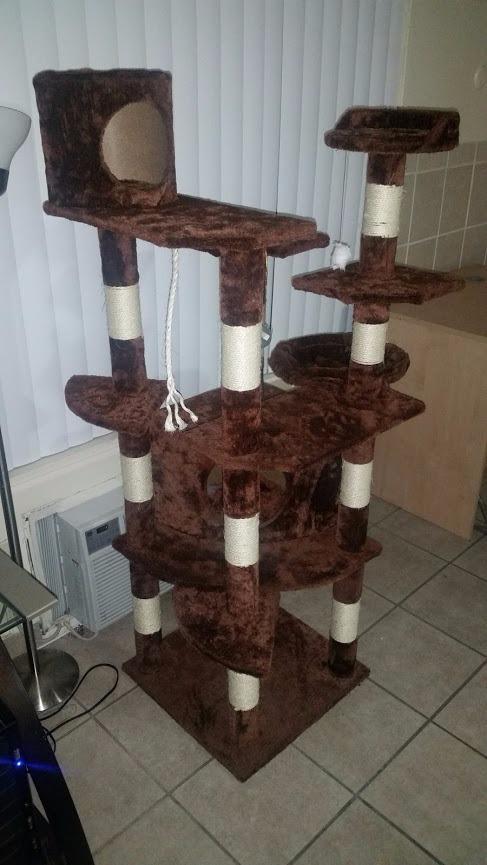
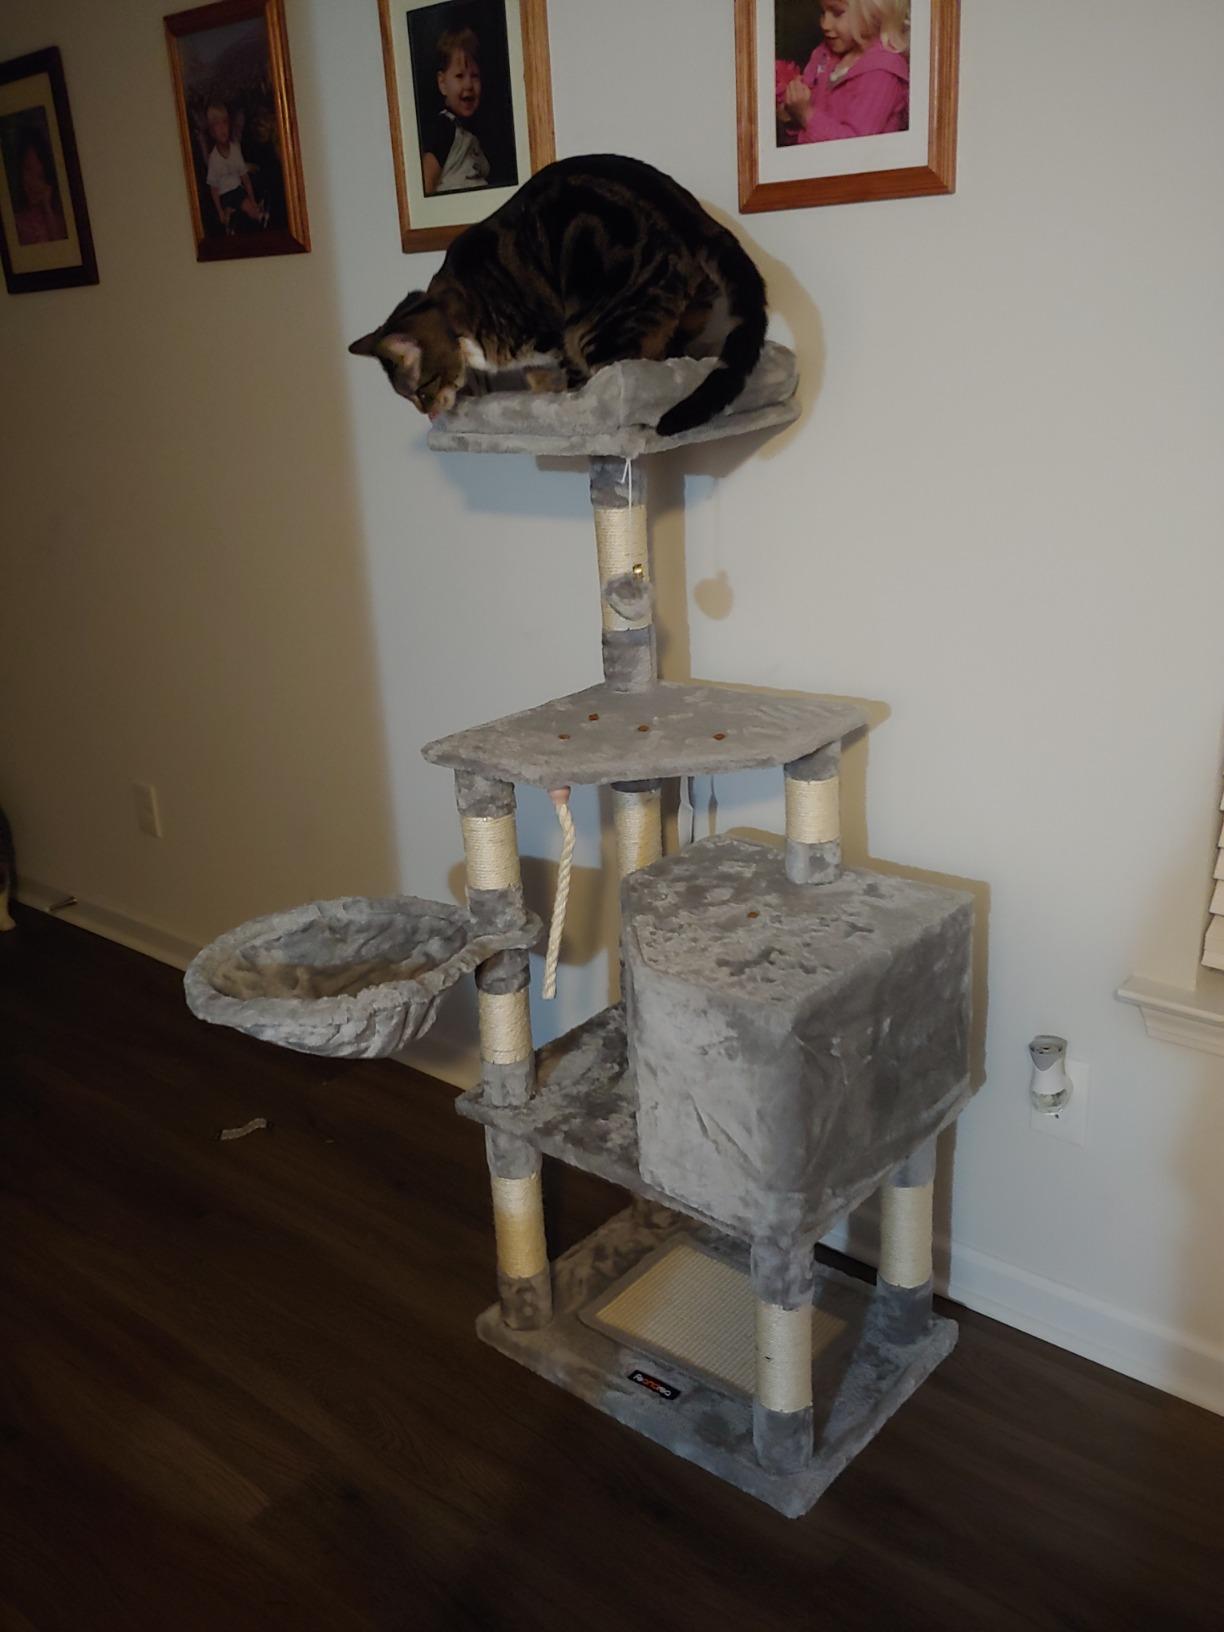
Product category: items_cat tree
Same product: no